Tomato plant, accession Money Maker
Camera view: bottom (45 deg); turntable rotation: 210 degrees
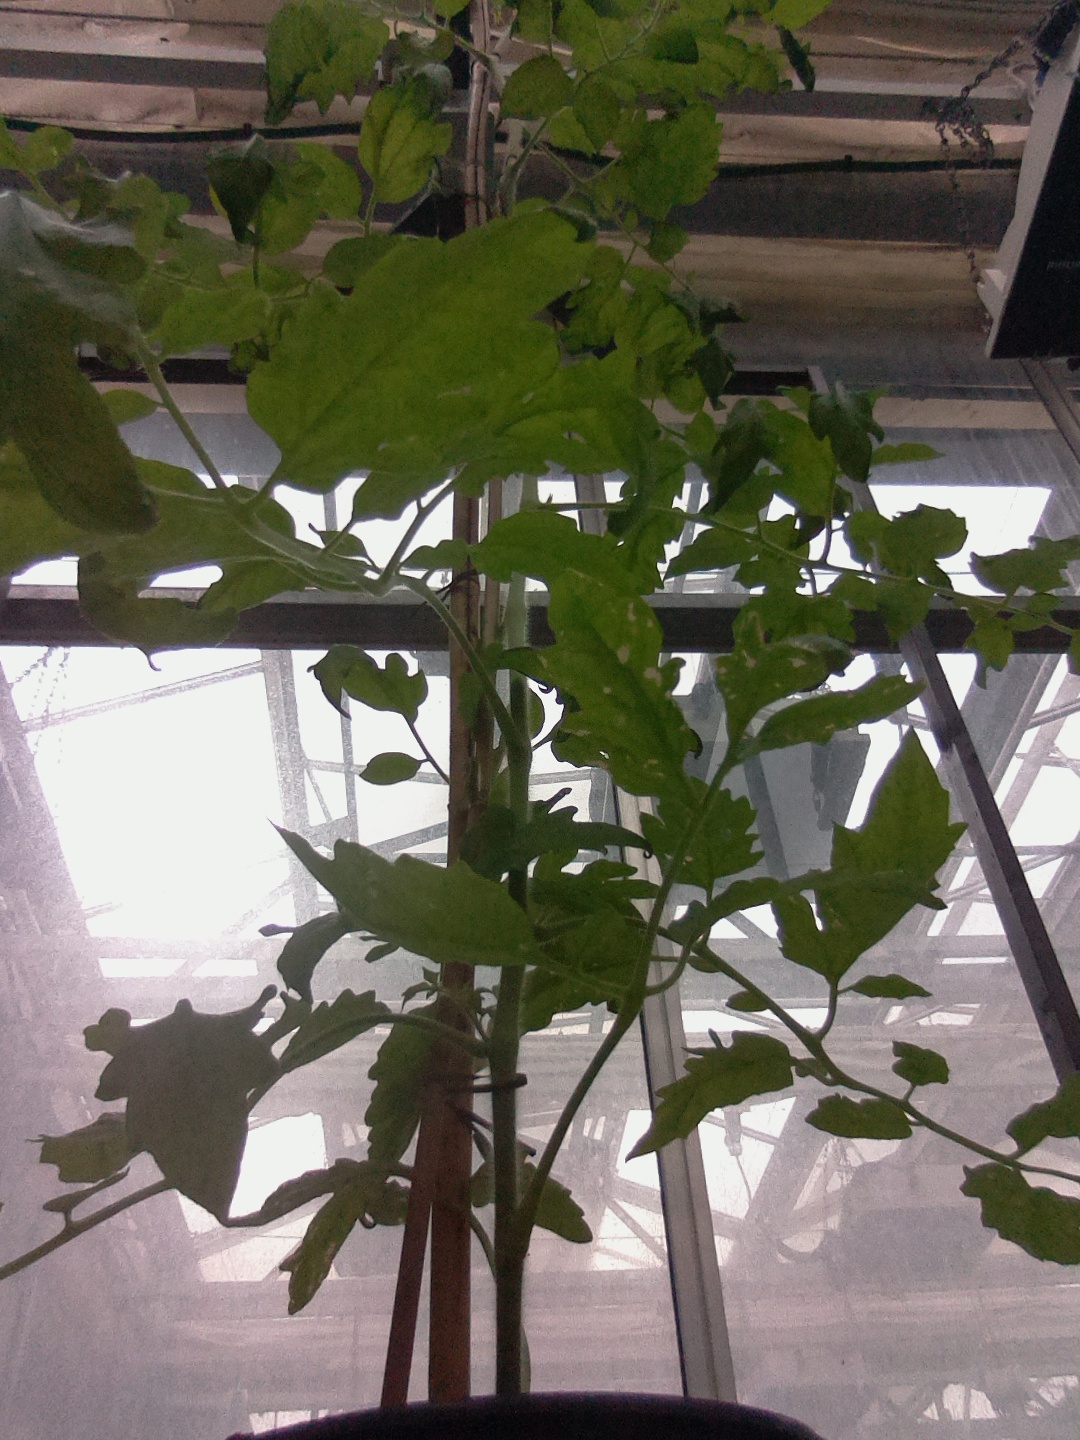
BBCH growth stage 70: Fruits at the main stem or branches visibles